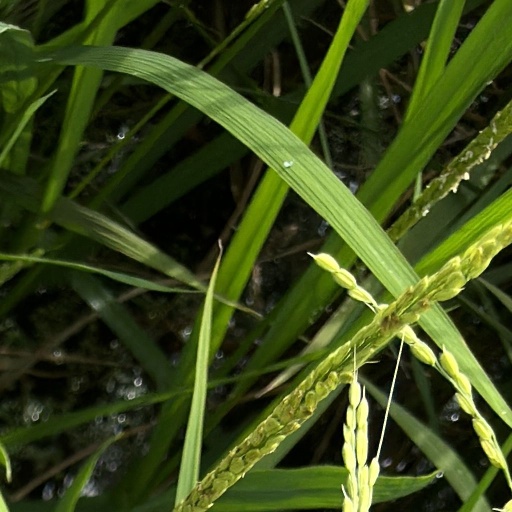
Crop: rice